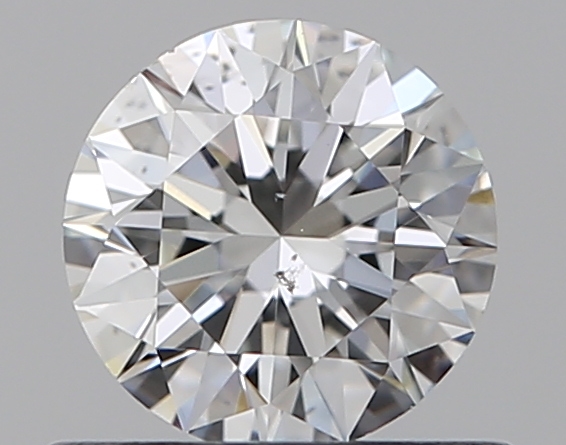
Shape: round
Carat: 0.5
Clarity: SI1
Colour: G
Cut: EX
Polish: EX
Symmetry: VG
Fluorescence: N
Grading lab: GIA
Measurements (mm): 5.06 x 5.1 x 3.16